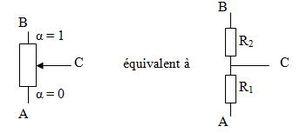
Schéma équivalent d'un potentiomètre avec paramètre alpha
Un potentiomètre est un type de résistance variable à trois bornes, dont une est reliée à un curseur se déplaçant sur une piste résistante terminée par les deux autres bornes. Ce système permet de recueillir, entre la borne reliée au curseur et une des deux autres bornes, une tension qui dépend de la position du curseur et de la tension à laquelle est soumise la résistance.